Ivan Ivanov (mathematician)

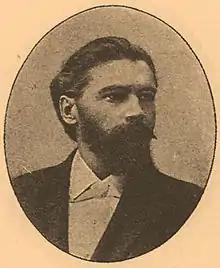

Ivan Ivanovich Ivanov (11 August 1862 – 17 December 1939) was a Russian-Soviet mathematician who worked in the field of number theory. Together with Georgy Voronoy he continued Pafnuty Chebyshev's work on the subject.